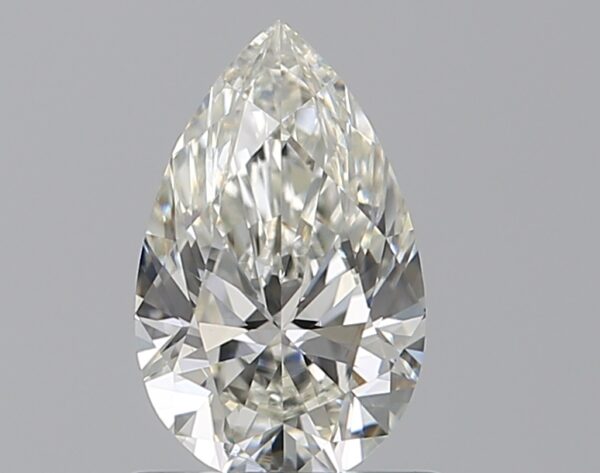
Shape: pear
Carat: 0.72
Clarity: VS1
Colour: I
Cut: EX
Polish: EX
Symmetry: EX
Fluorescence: ST
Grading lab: GIA
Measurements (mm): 7.87 x 4.91 x 3.07